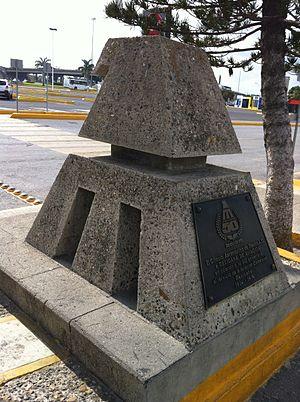
L'Aéroport international général Francisco Javier Mina ou Aéroport international de Tampico, est un aéroport localisé à Tampico, dans l'État du Tamaulipas, au Mexique. Situé sur la côte du Golfe du Mexique, il reçoit le trafic aérien national et international de la Zone Métropolitaine de Tampico et ses environs.